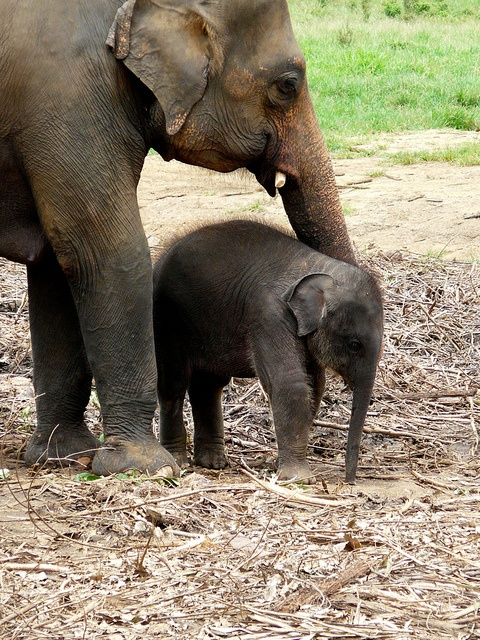
A mother elephant and her baby are standing together outside.
An adult elephant stands next to a small, baby elephant.
Small elephant being covered up by a larger elephant.
A mother elephant is outside guarding her calf.
A large elephant standing next to a baby elephant.